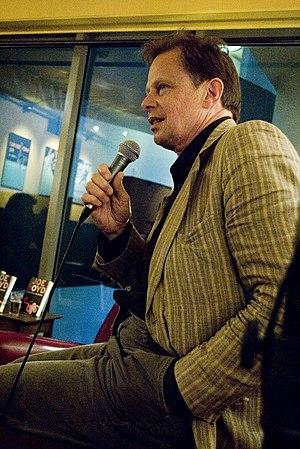
Joe Boyd est un producteur de disques américain, mais qui a beaucoup travaillé en Grande-Bretagne, avec sa compagnie de production Witchseason, notamment dans les années 1960. Il a notamment enregistré le premier single de Pink Floyd, puis lancé les carrières de Nick Drake, de Fairport Convention, de The Incredible String Band, etc. Il est aussi connu pour avoir réalisé un fameux film documentaire sur Jimi Hendrix.